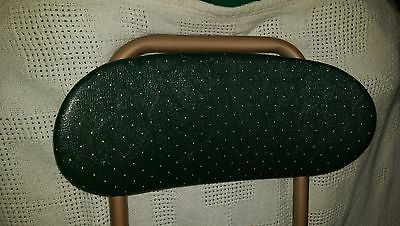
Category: chair